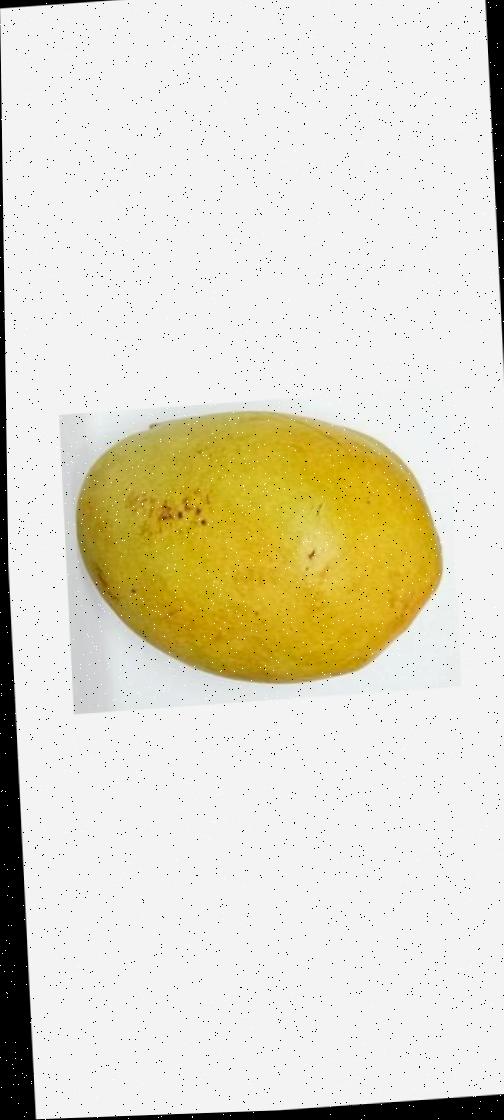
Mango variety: Bari-11